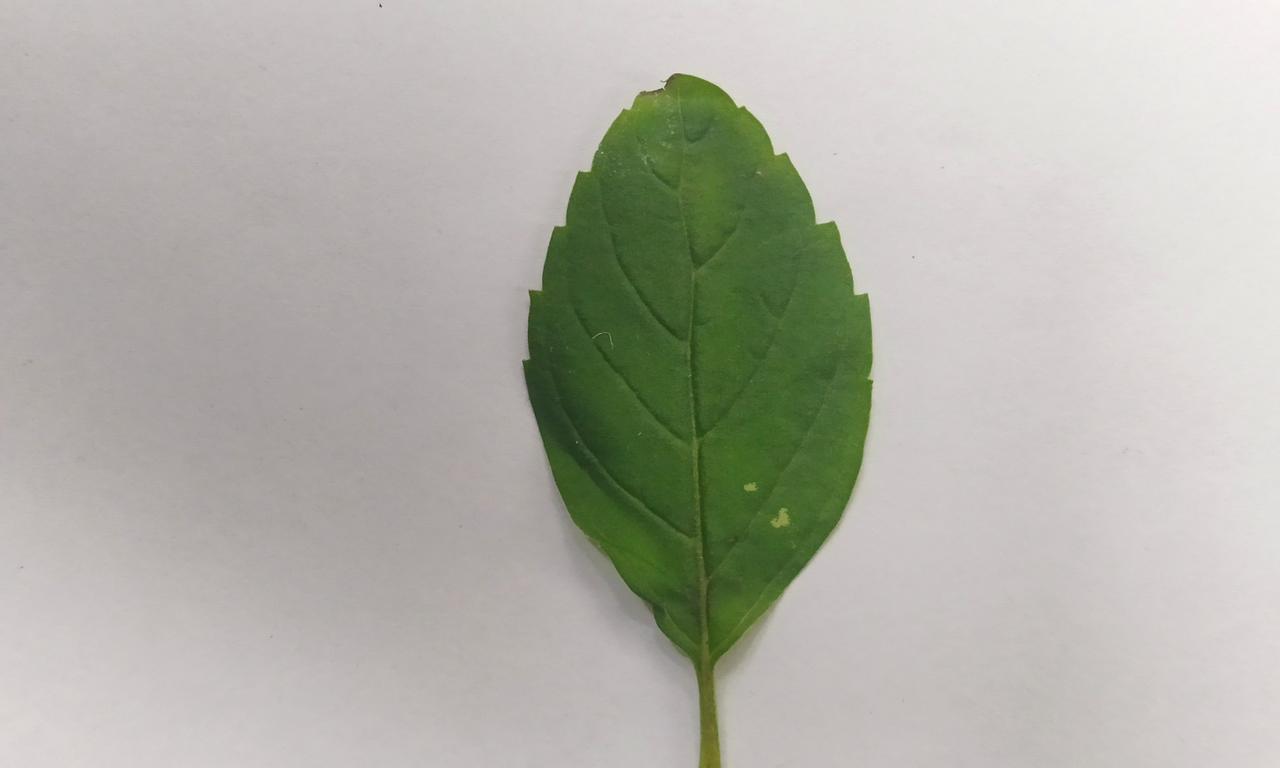
Label: Fresh